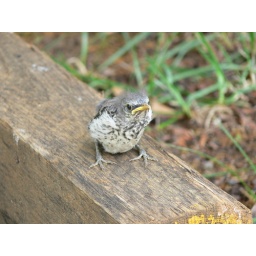
Found this little bird sitting on a beam under a pear tree in our side yard.